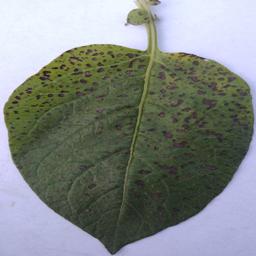
Etiqueta: Tizon_Temprano